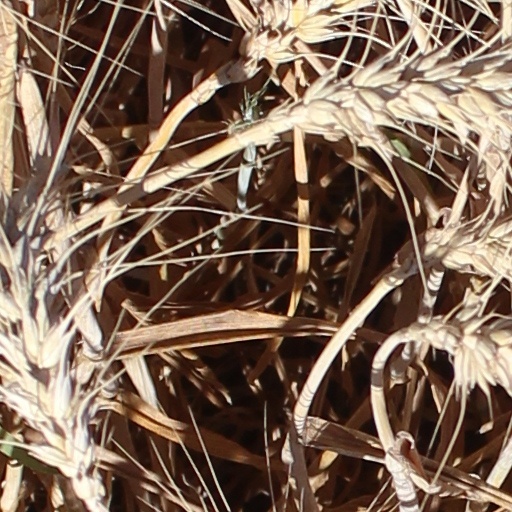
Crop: wheat